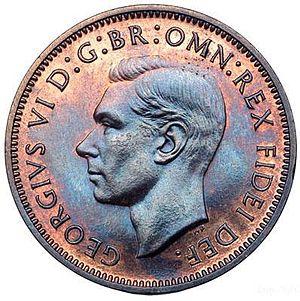
George VI, né Albert Frederick Arthur George le 14 décembre 1895 à Sandringham et mort le 6 février 1952 en ce même lieu, second fils du roi George V, fut roi du Royaume-Uni et des autres dominions du Commonwealth britannique du 11 décembre 1936 jusqu'à sa mort. Il fut également le dernier empereur des Indes, le dernier roi d'Irlande et le premier chef du Commonwealth.